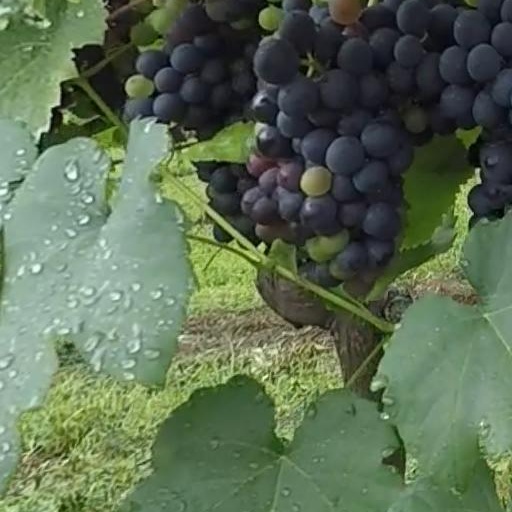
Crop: grape